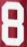
Number: 8